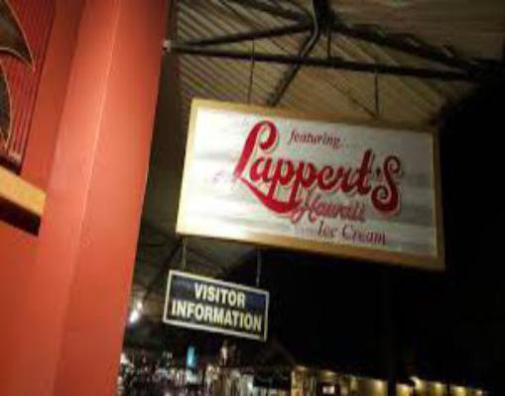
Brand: lappert's
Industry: Food